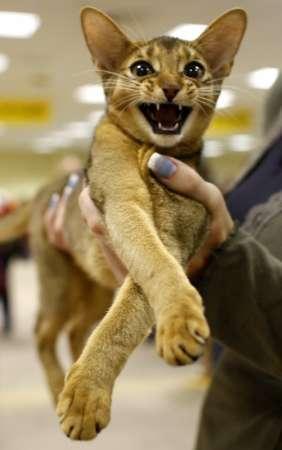
Abyssinian